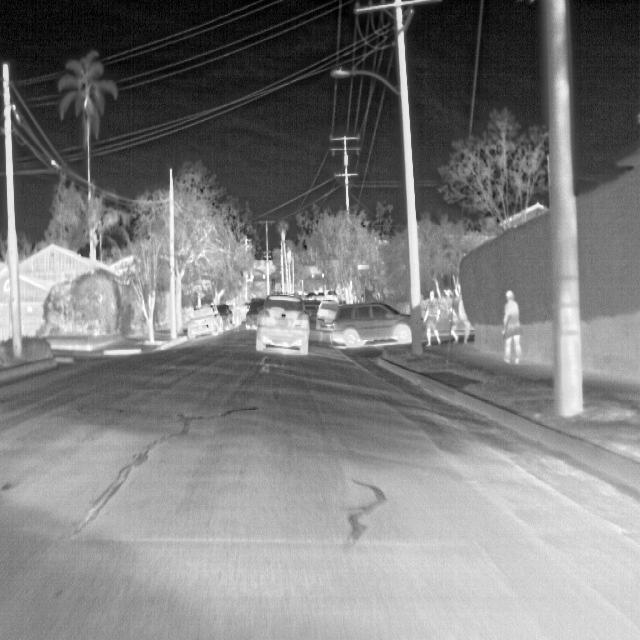
Detected objects:
label: person
label: person
label: person